Pete Buttigieg

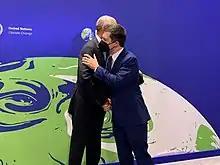
Buttigieg and Barack Obama at the COP26 climate summit in Glasgow on November 9, 2021

On January 23, 2019, Buttigieg announced that he was forming an exploratory committee to run for President of the United States in the upcoming 2020 election. Buttigieg sought the Democratic Party nomination for president. If he had been elected, he would have been the youngest and first openly gay American president. Amid the start of Buttigieg's presidential effort, on February 12, 2019, he published his debut book, autobiography "Shortest Way Home". Two months later, Buttigieg officially launched his campaign on April 14, 2019, in South Bend.